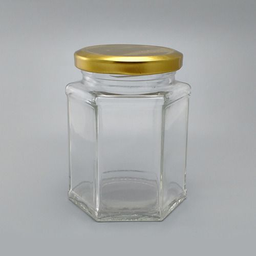
Label: glass